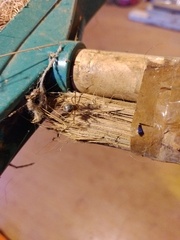
Species: Parasteatoda_tepidariorum